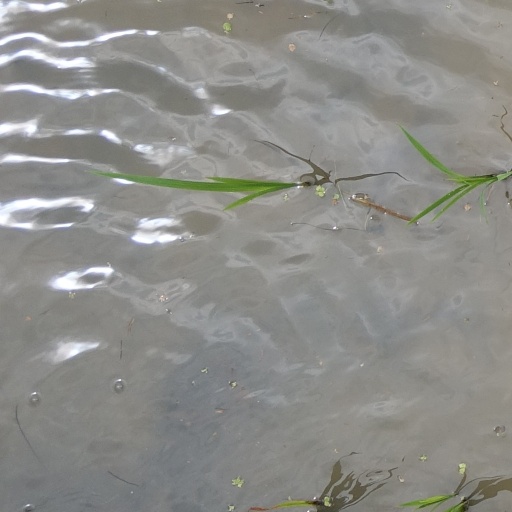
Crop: rice